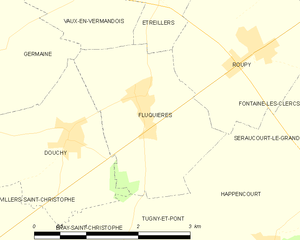
Carte des communes françaises: Fluquières